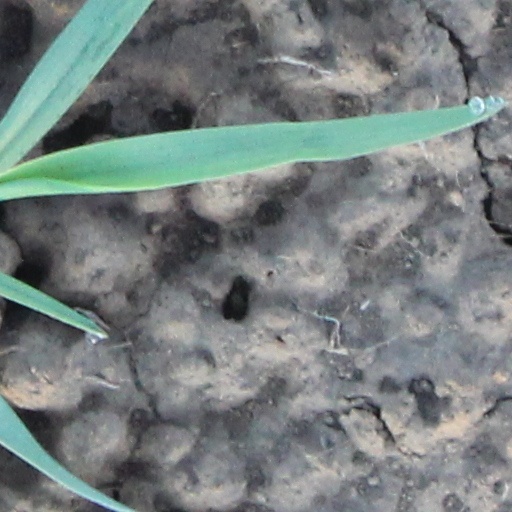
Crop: wheat